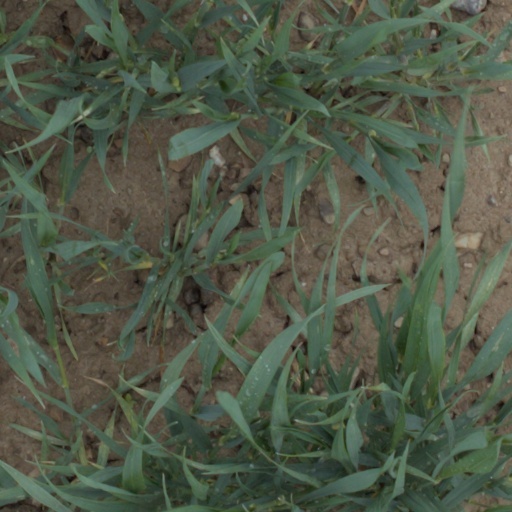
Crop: wheat